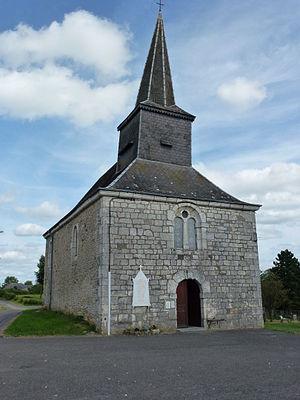
Auge est une commune française, située dans le département des Ardennes en région Grand Est.